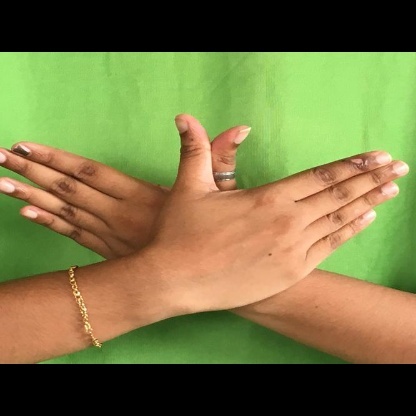
Mudra: Garuda